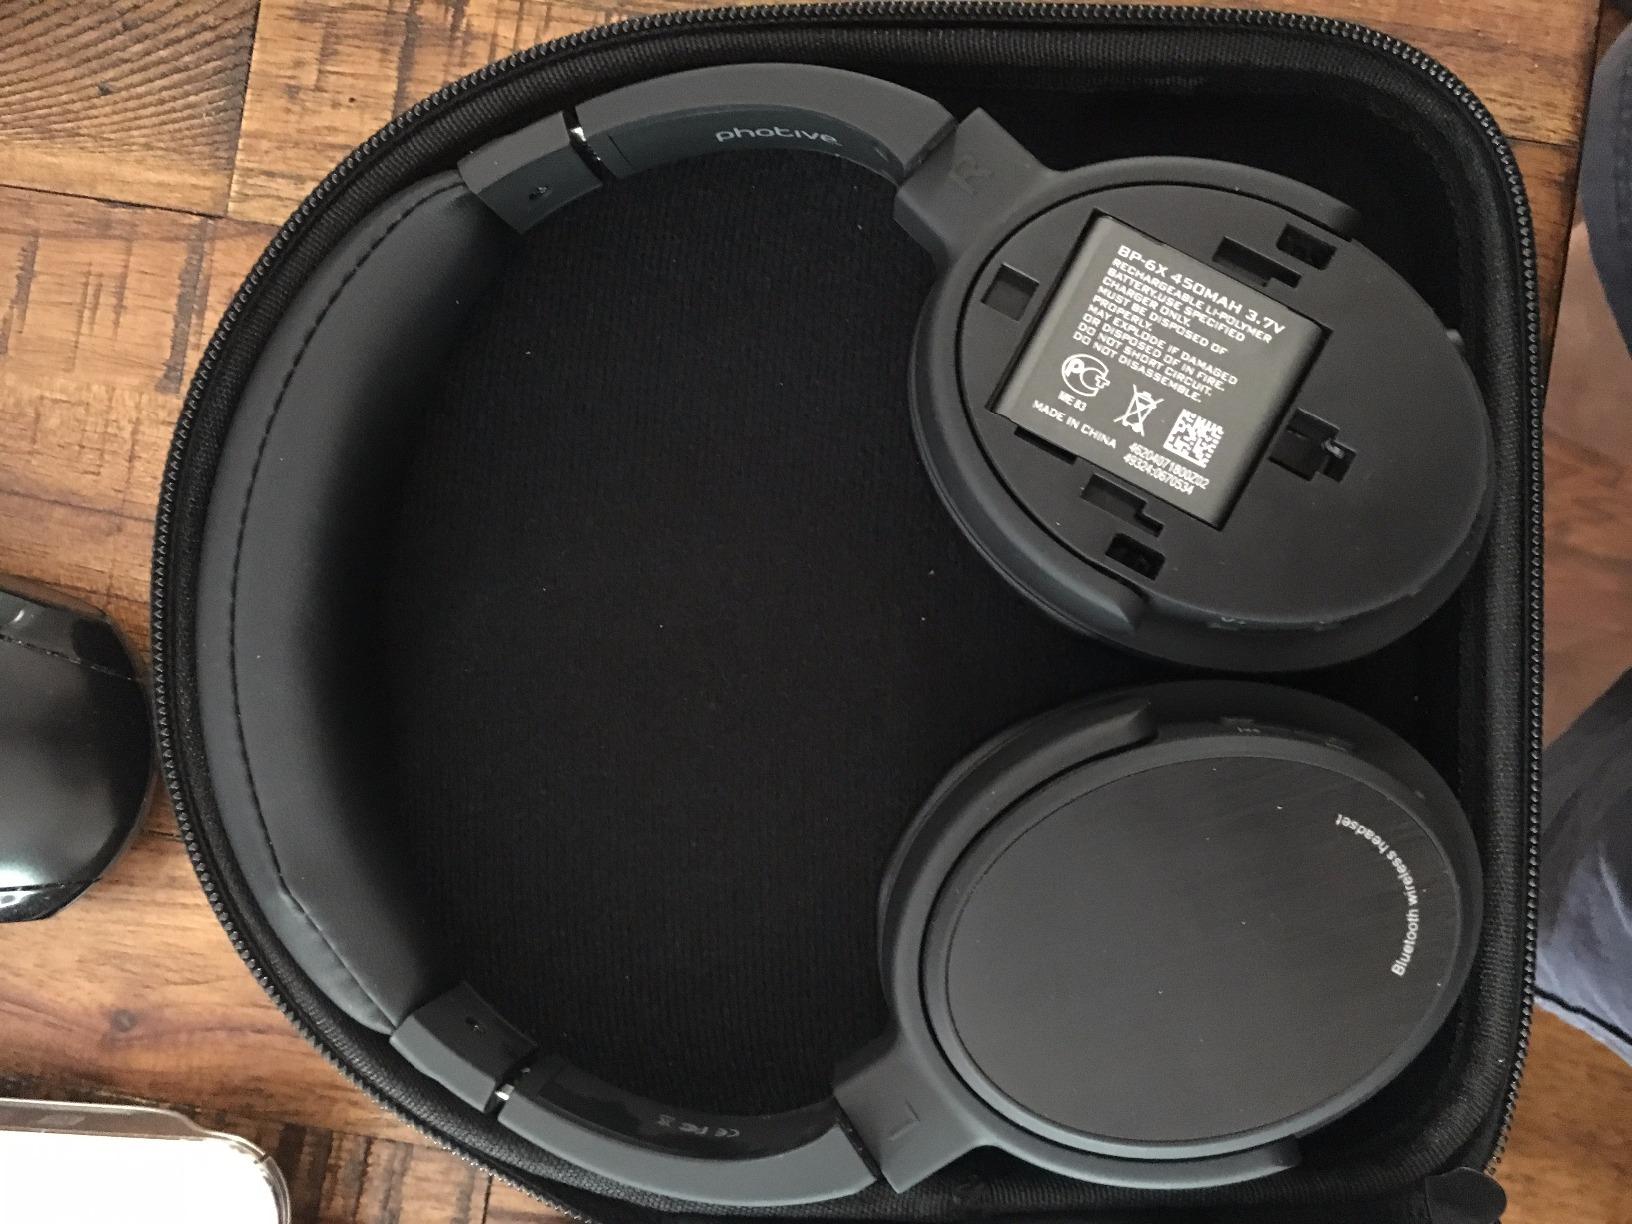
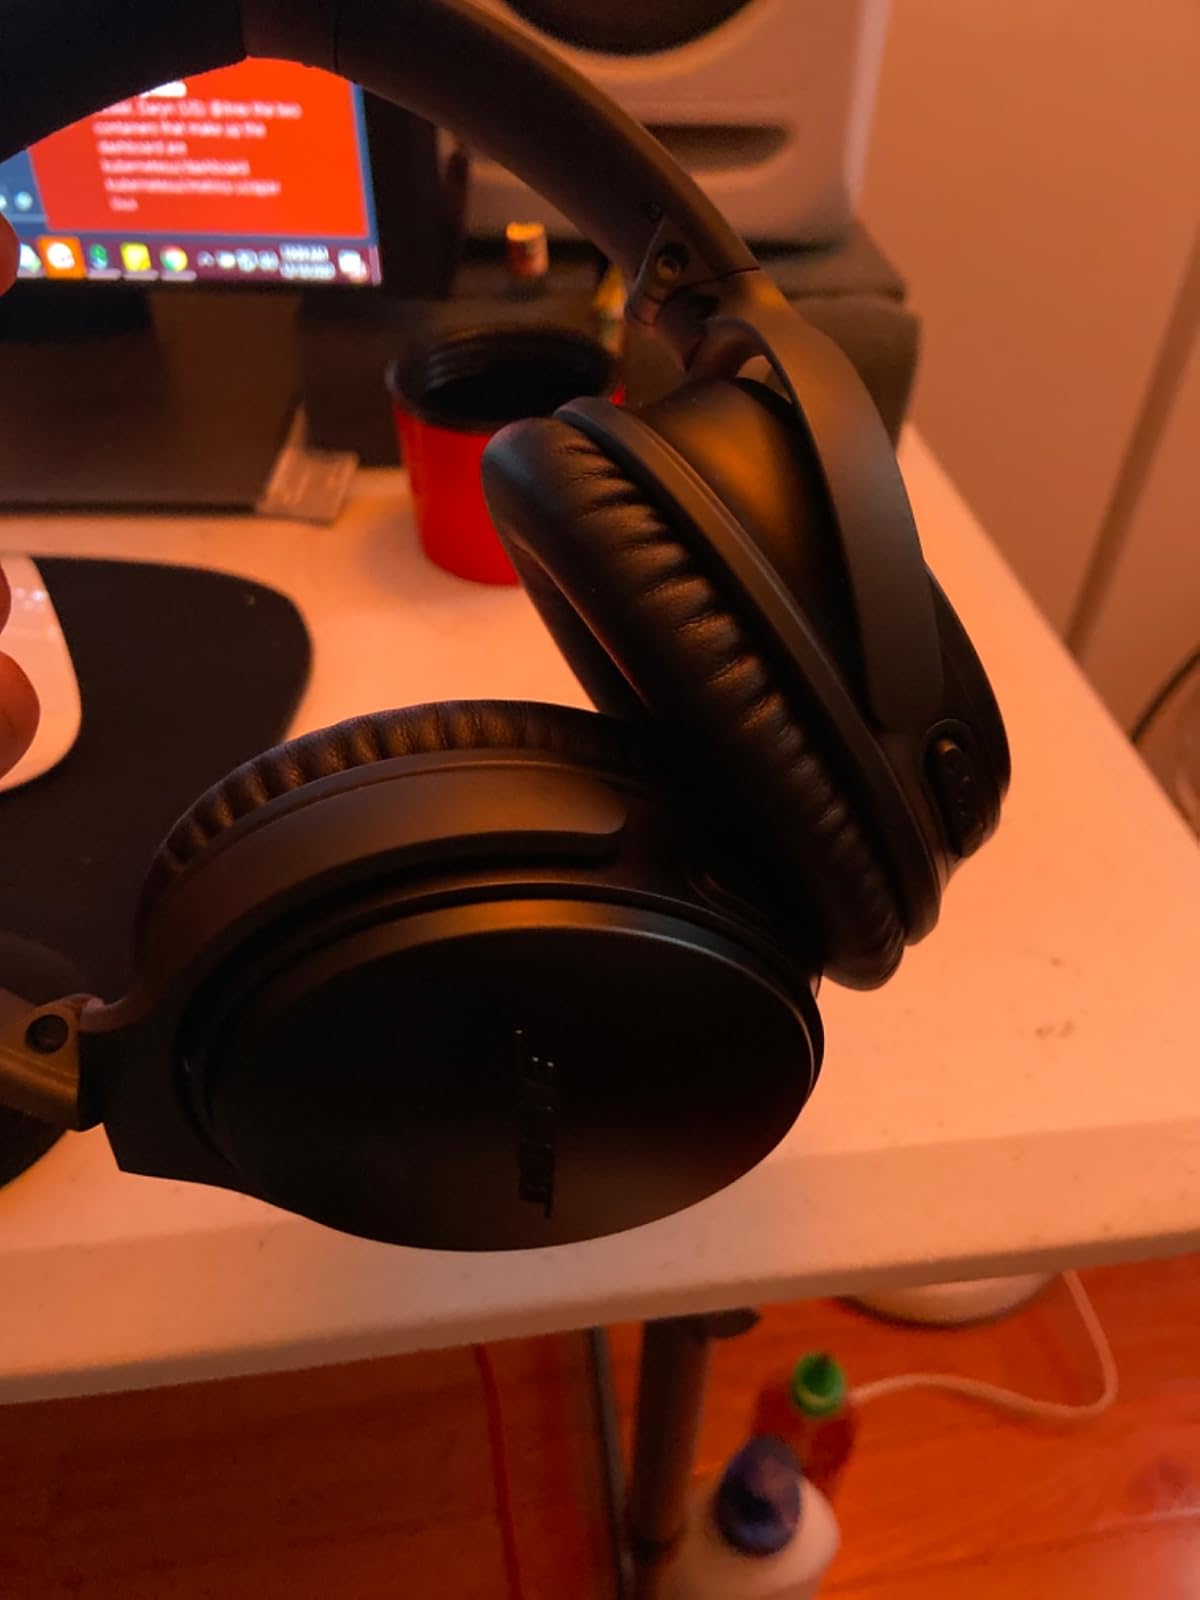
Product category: headphones
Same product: no